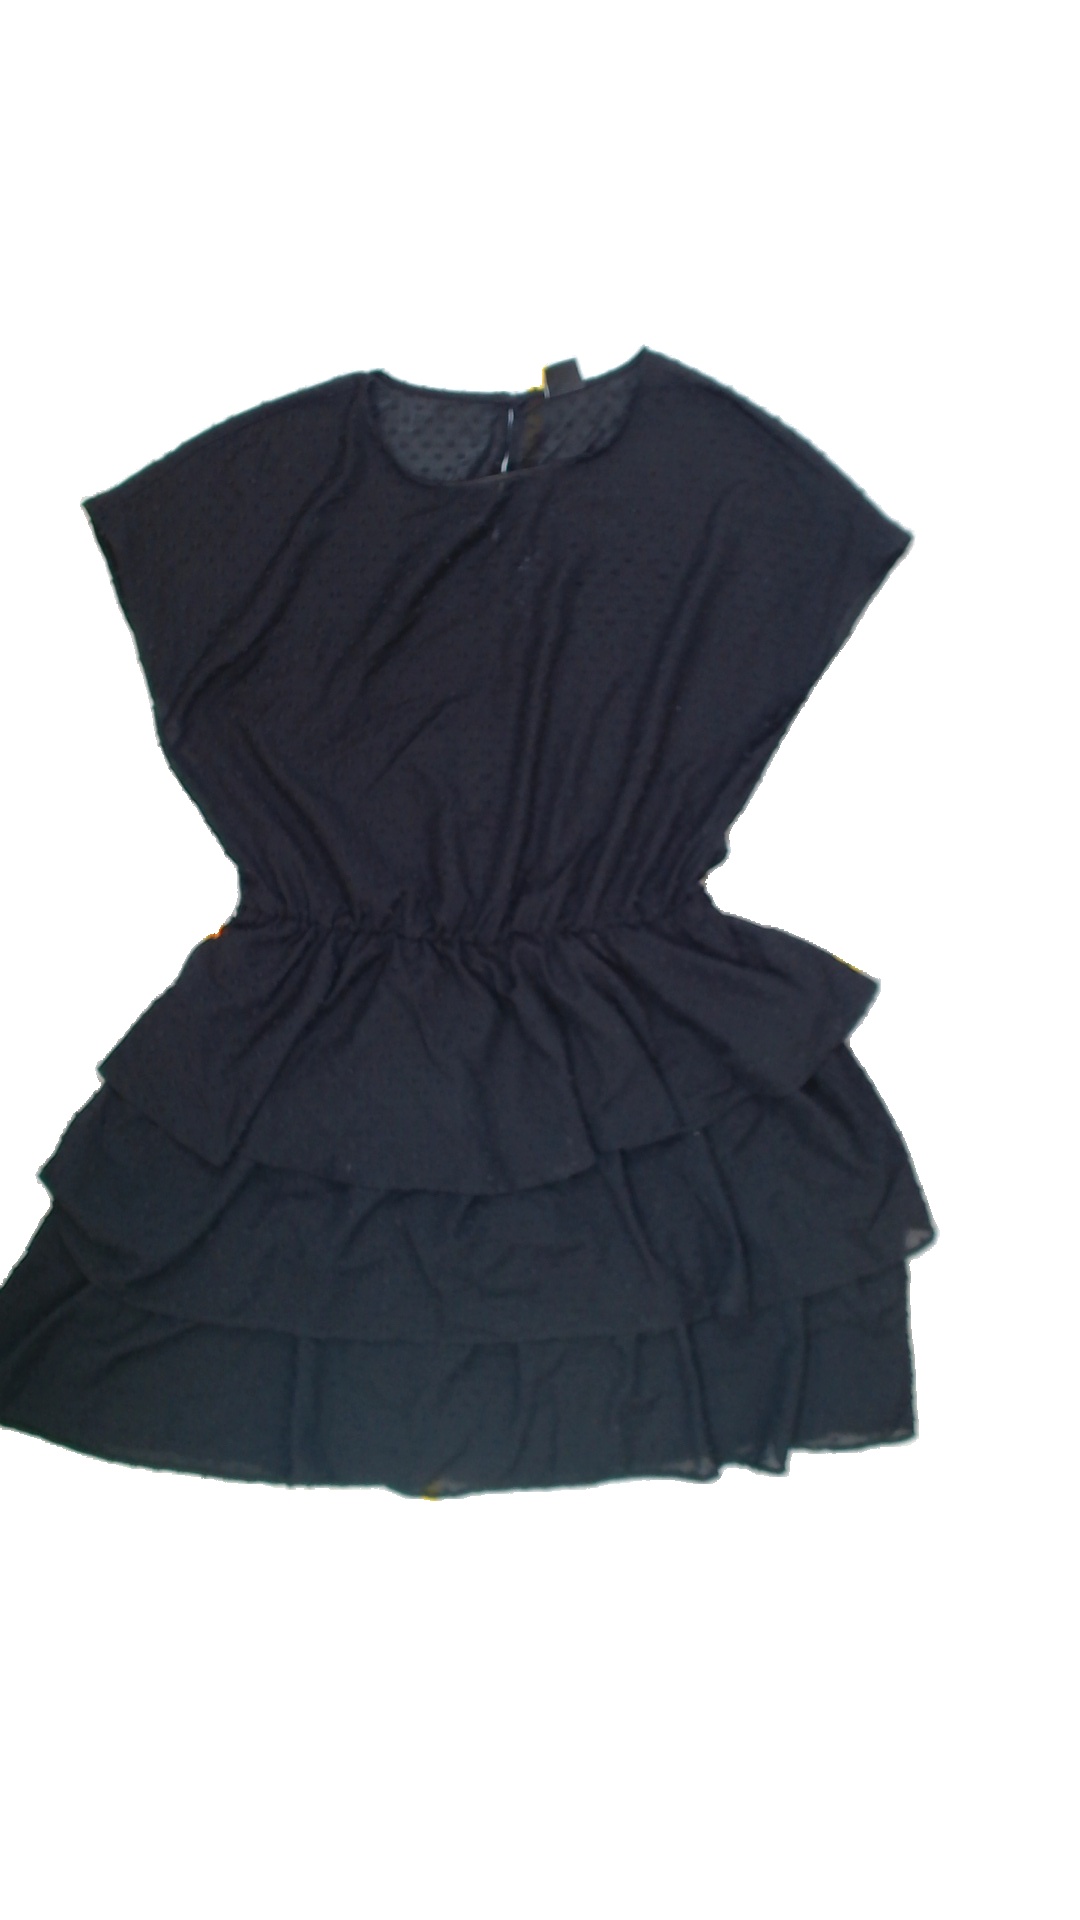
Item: Dress (Ladies)
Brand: Gina Tricot
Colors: Black
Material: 100%polyester
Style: No trend
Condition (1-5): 4
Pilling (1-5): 5
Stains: No
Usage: Reuse
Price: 50-100